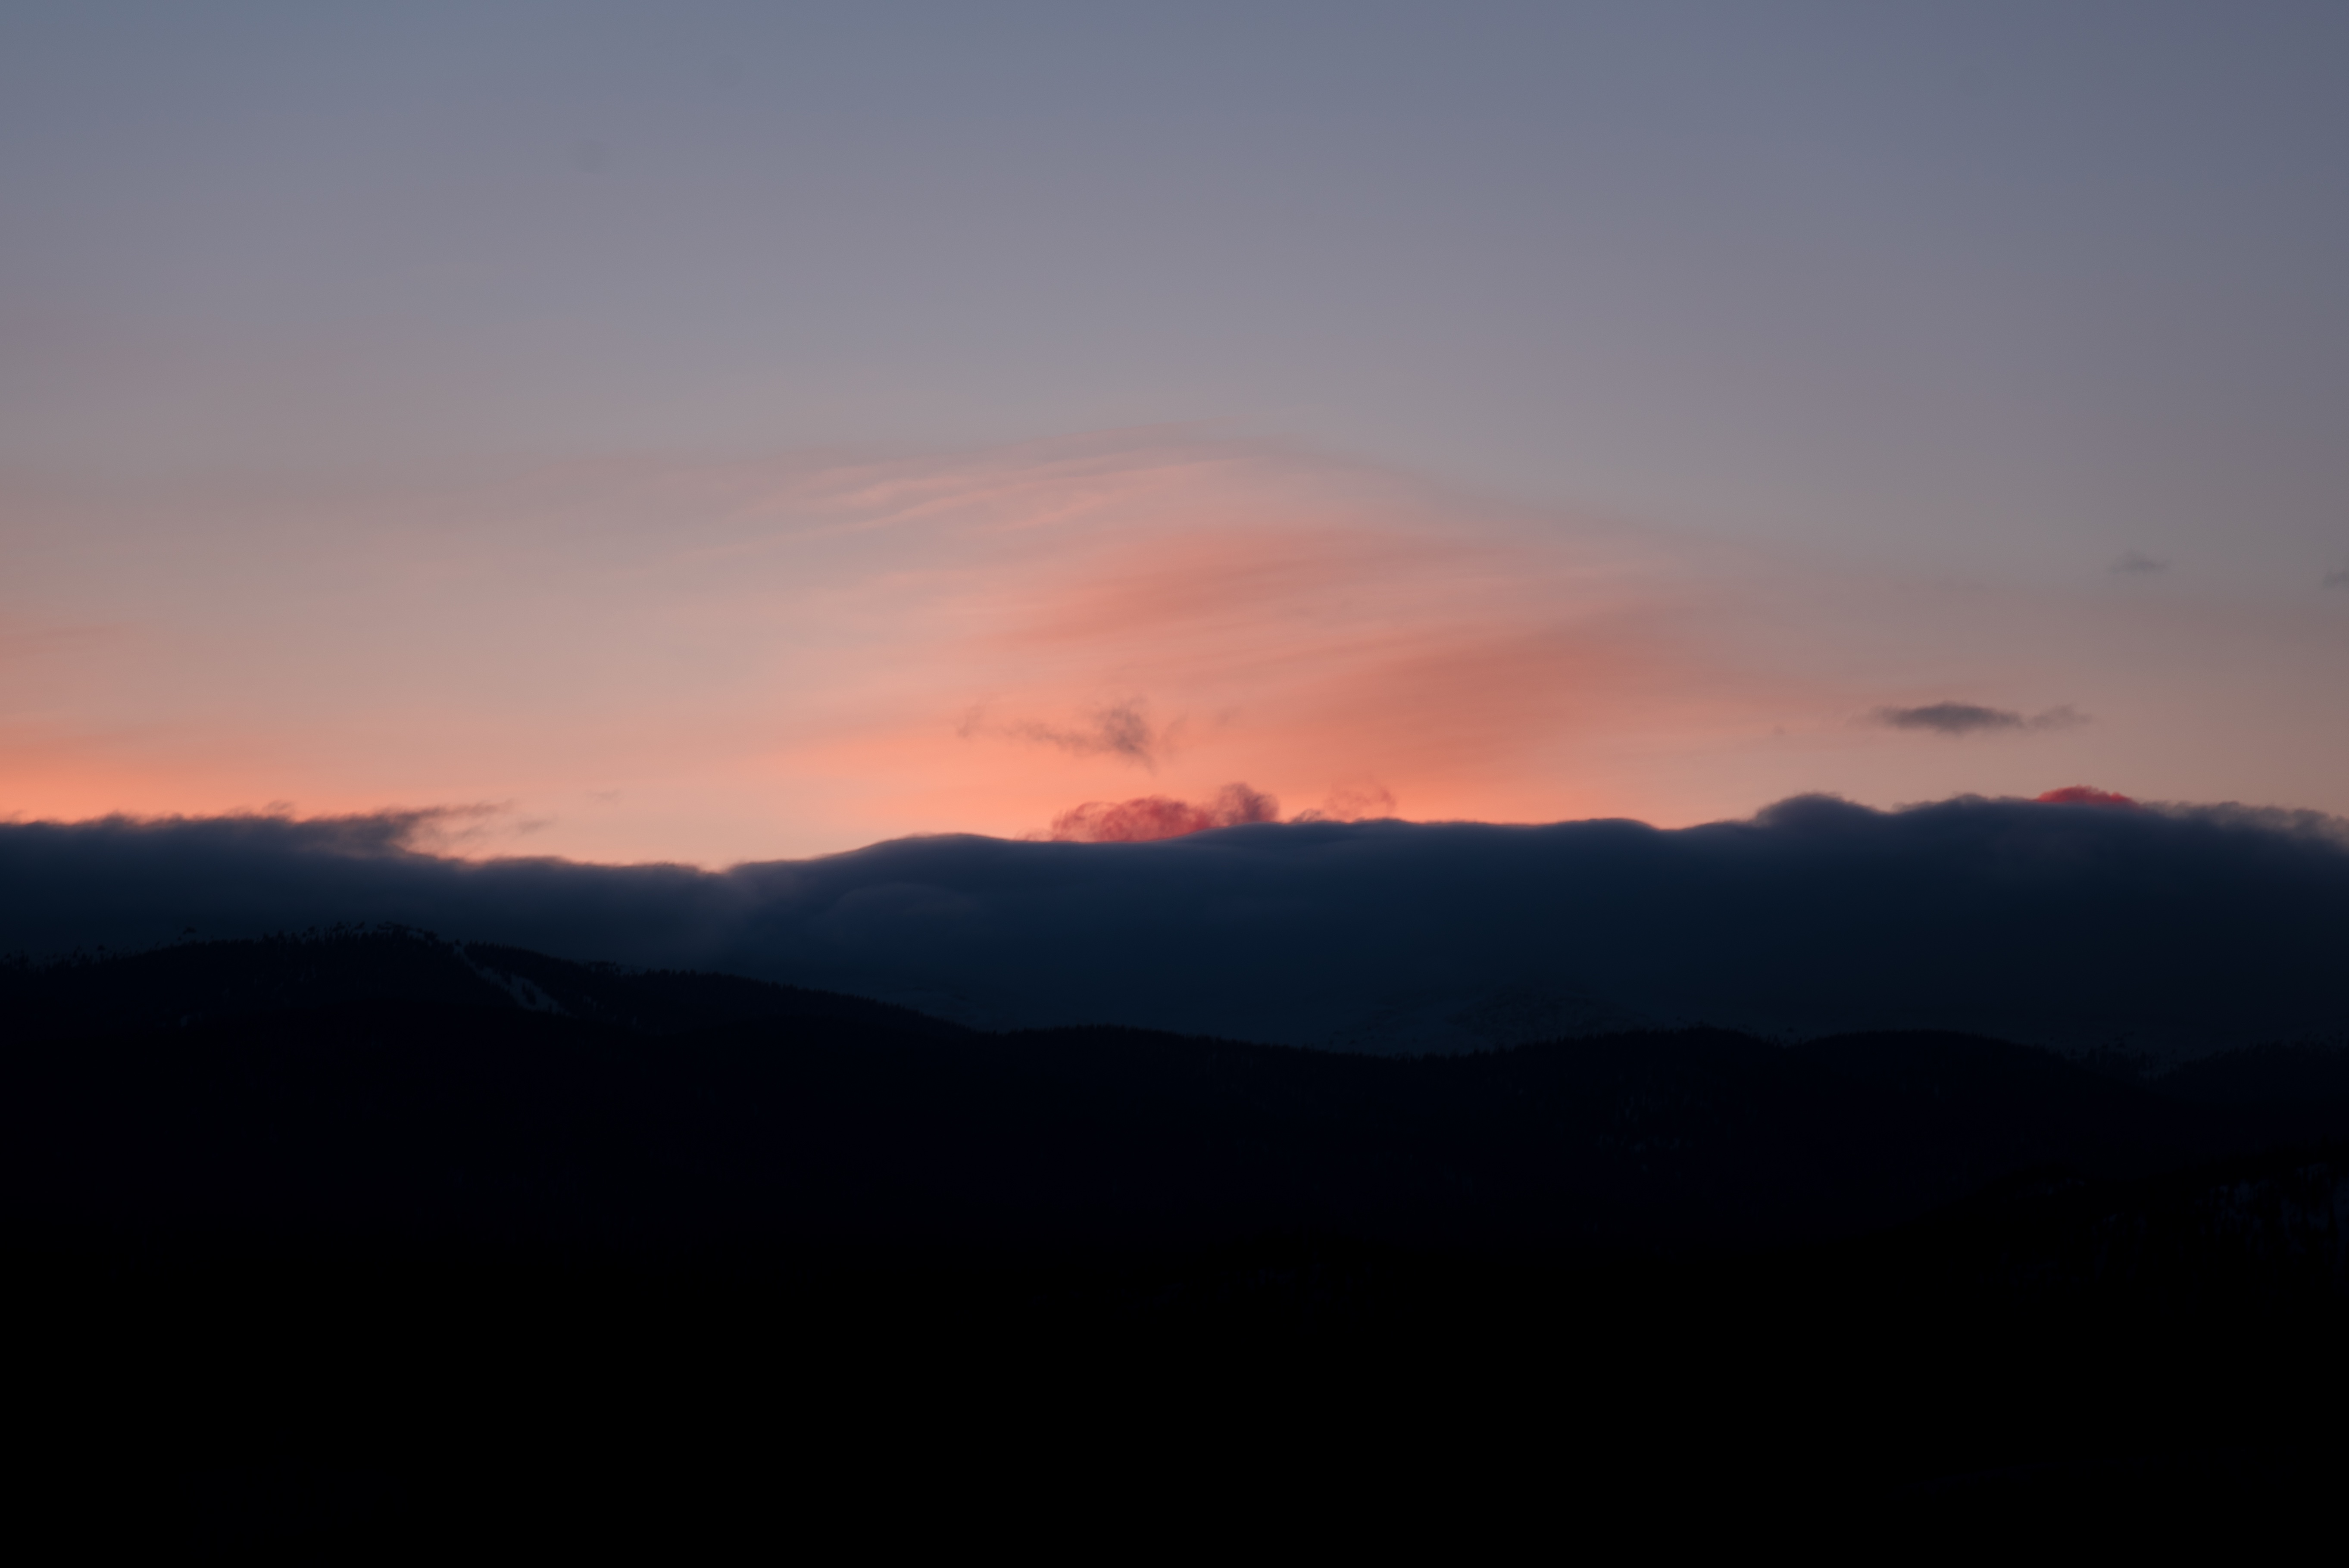
horizon, mountain, cloud, sky, sunrise, sunset, sunlight, morning, hill, dawn, atmosphere, dusk, evening, plain, afterglow, atmospheric phenomenon, mountainous landforms